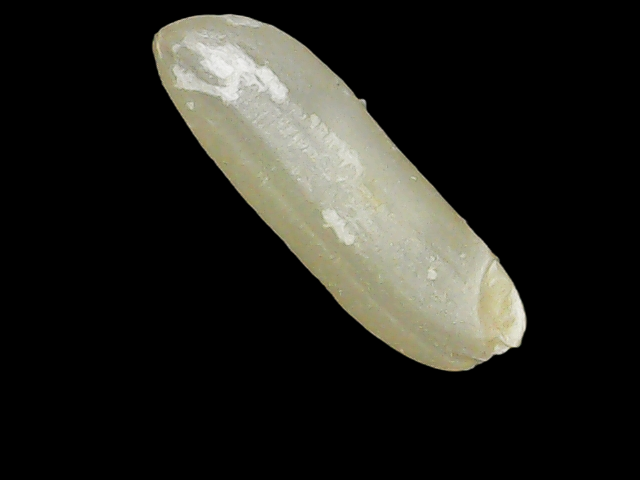
Rice variety: Binadhan26